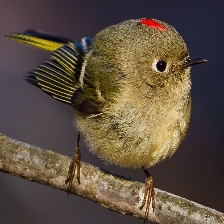
Species: RUBY CROWNED KINGLET
Scientific name: REGULUS CALENDULA